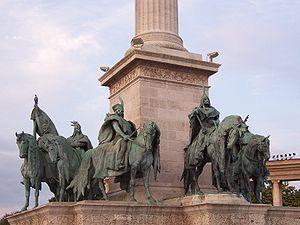
Árpád, né vers 845 et mort vers 907, fut le premier grand-prince des Magyars après la Conquête hongroise de la plaine de Pannonie, régnant de 895 jusqu'à sa mort. Il est considéré fondateur de la dynastie Árpád, qui au Moyen Âge central régna sur la grande-principauté, puis le royaume de Hongrie jusqu'en 1301.